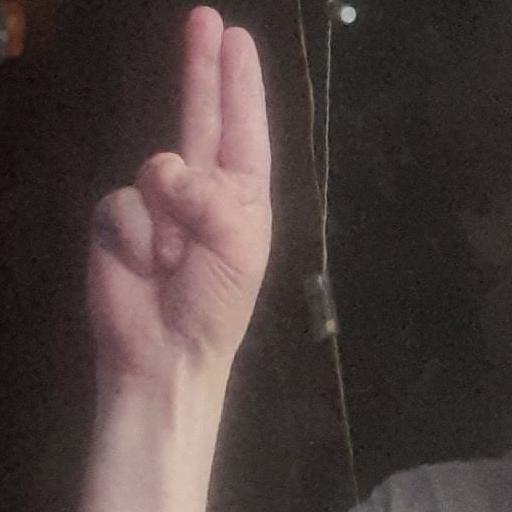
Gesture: two_up